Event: Nepal Earthquake
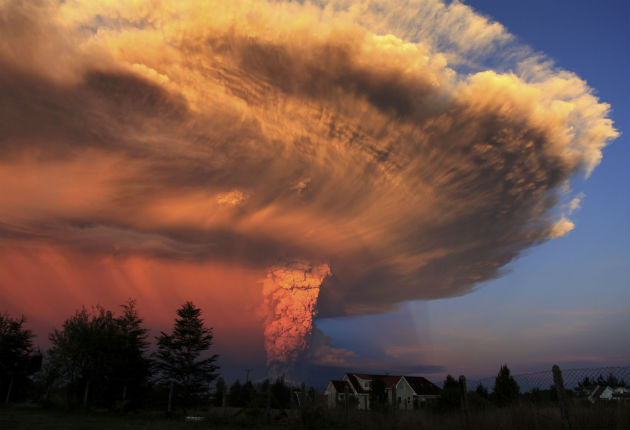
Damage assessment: no_damage